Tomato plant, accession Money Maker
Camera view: vertical (180 deg); turntable rotation: 120 degrees
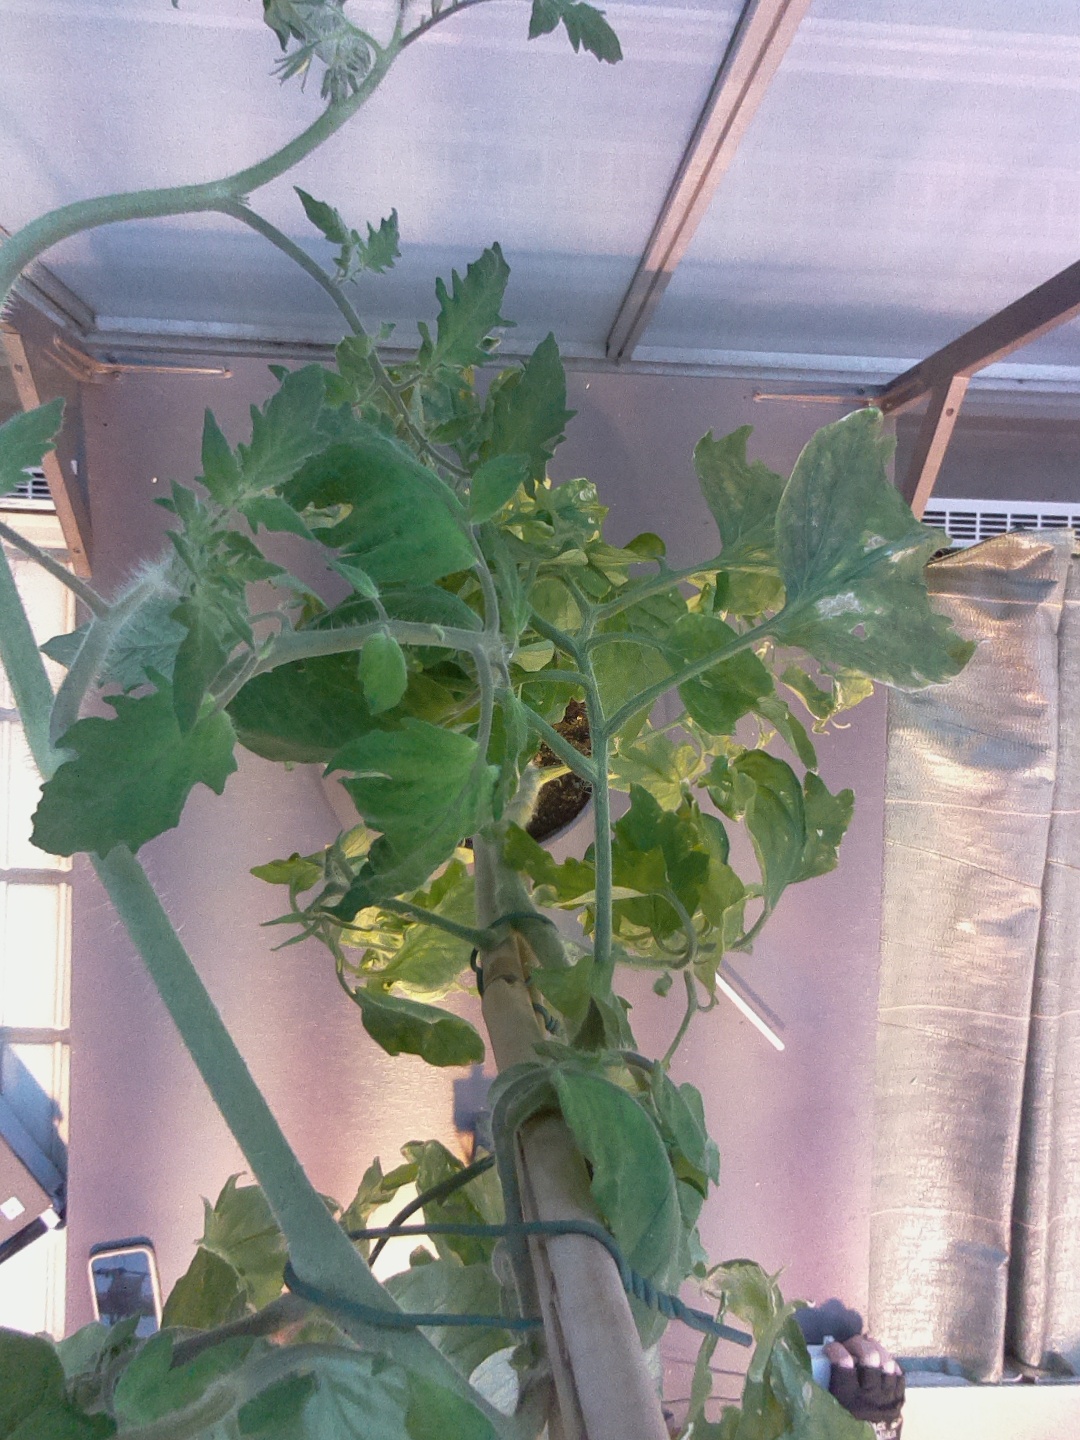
BBCH growth stage 78: 80% -90% of final fruit size